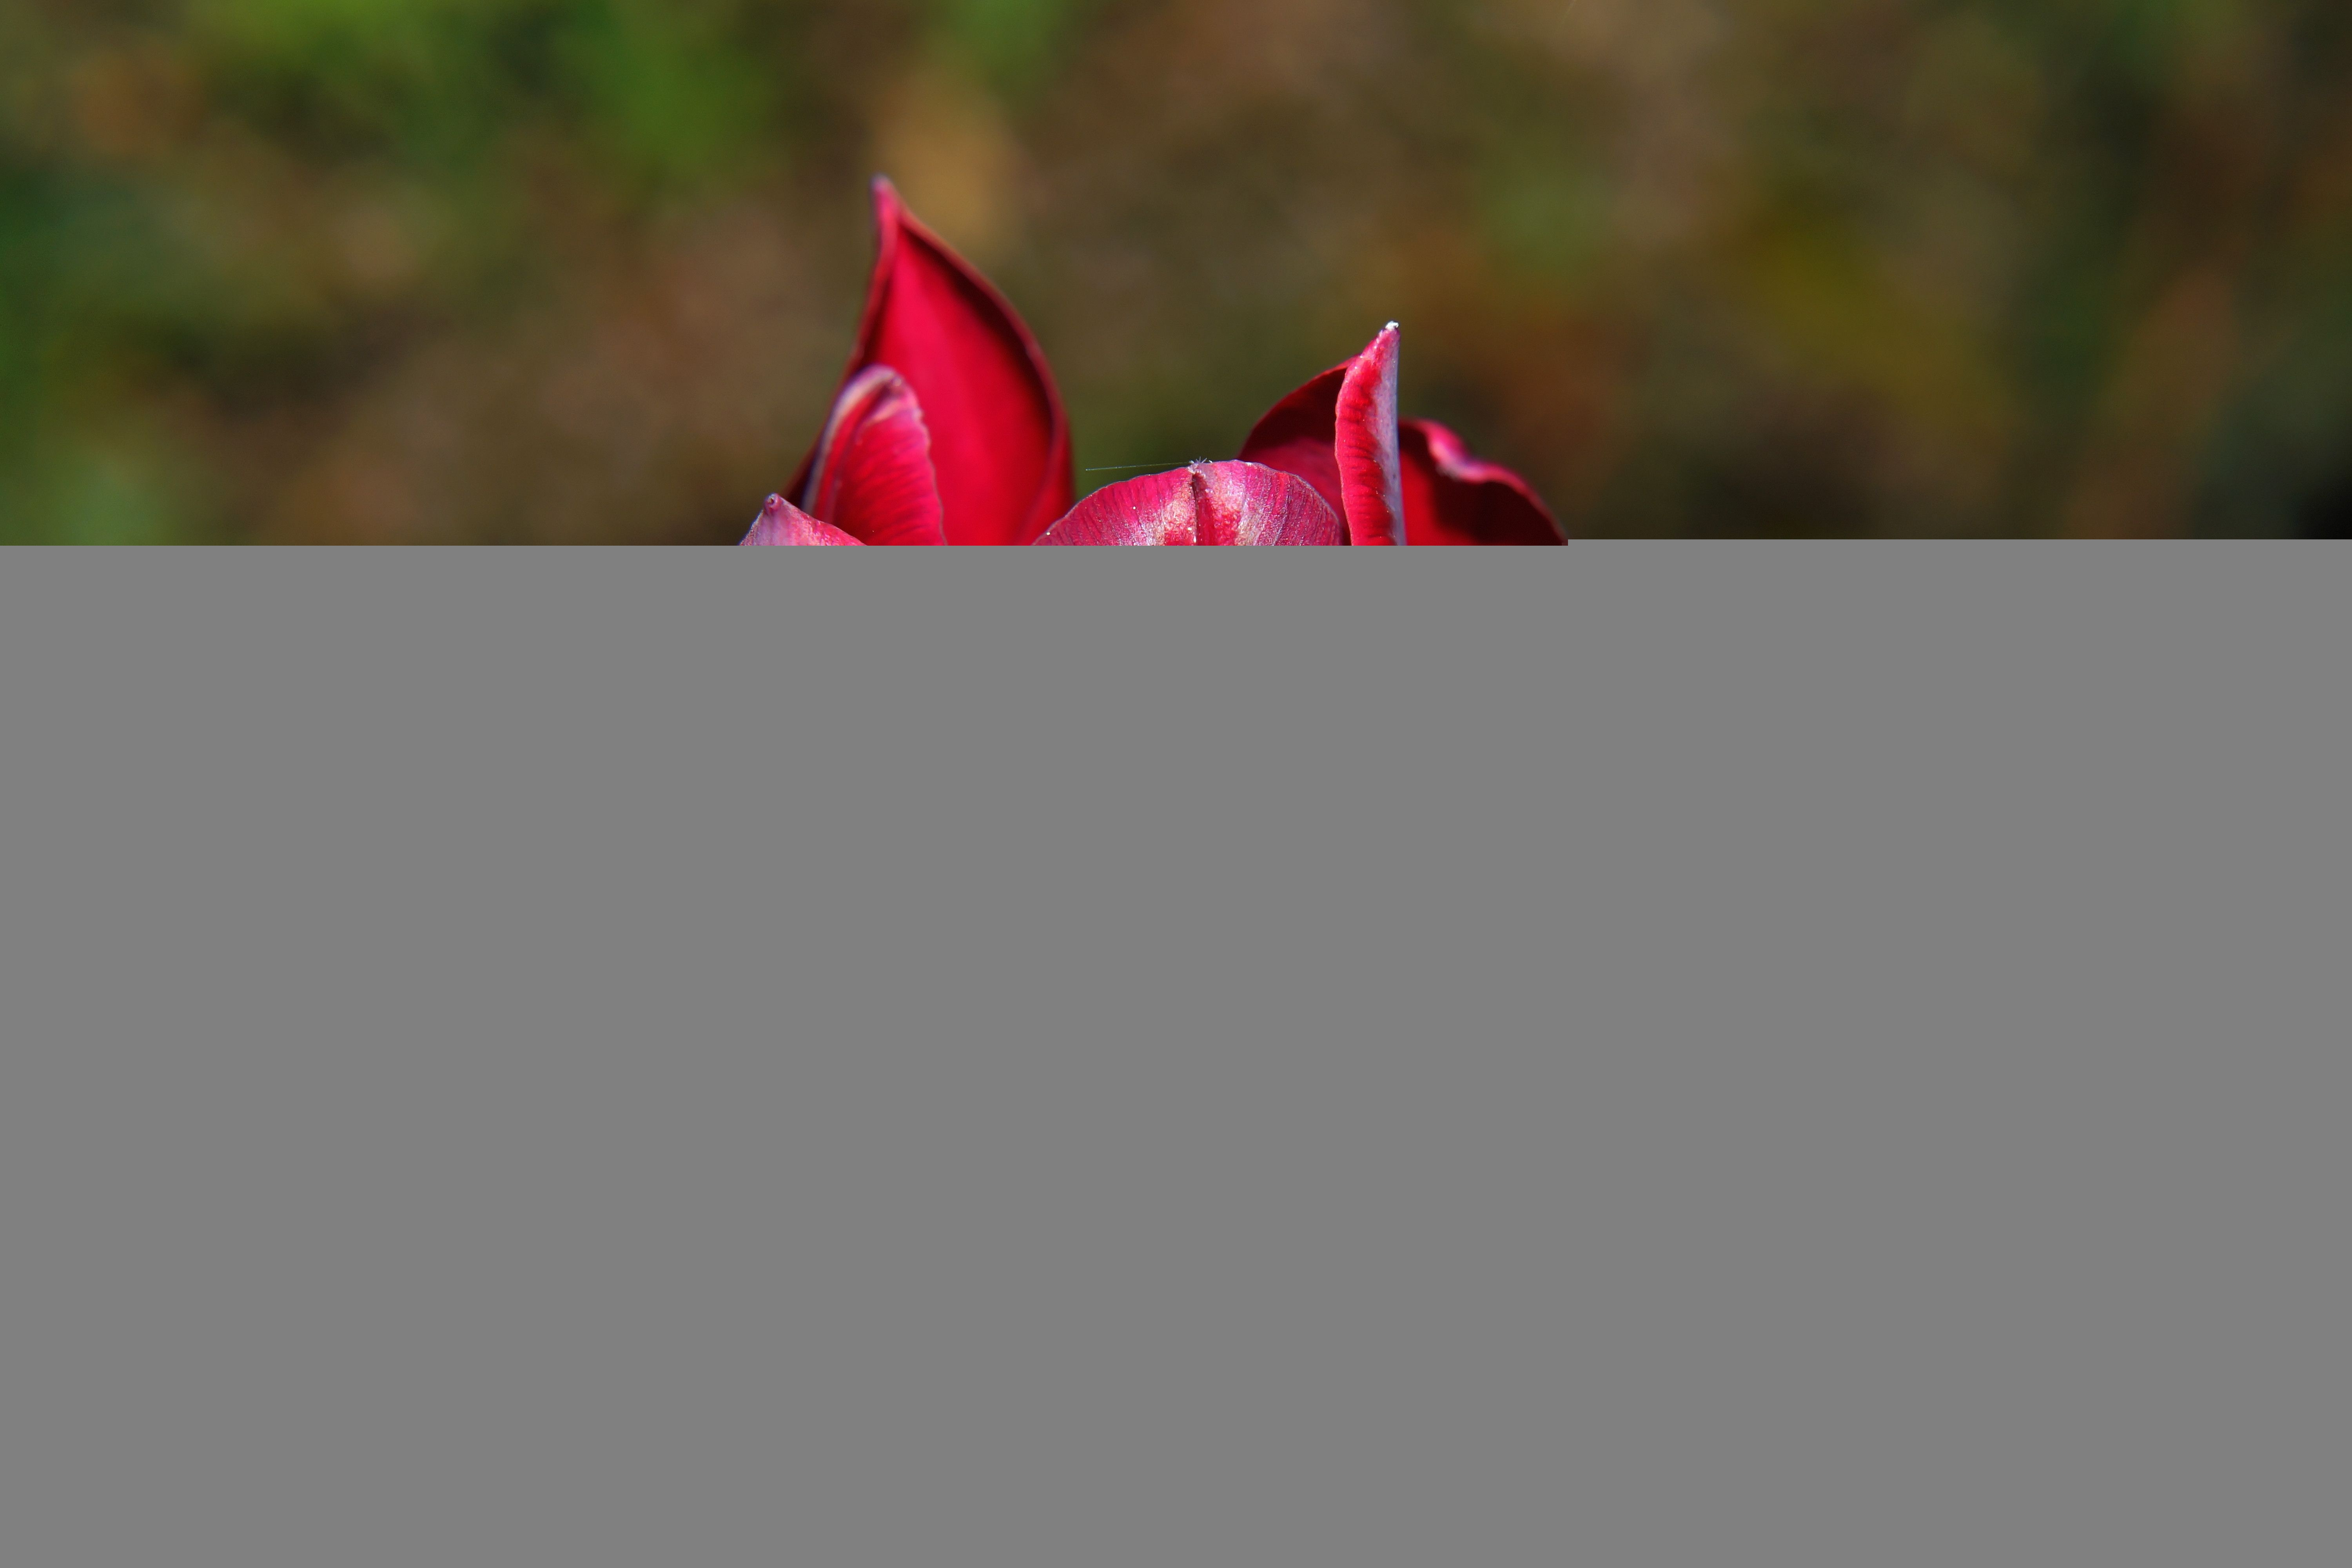
nature, blossom, flower, petal, bloom, perspective, tulip, spring, red, color, colorful, garden, pink, lighting, flora, ornament, closed, early bloomer, macro photography